Vancouver International Airport

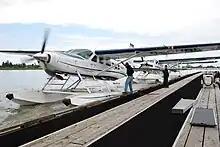
Floatplanes at Vancouver International Water Airport

Pier D consists of 31 gates: D48 to D78, of which 7 (D56, D57, D59, D60, D61, D63, and D65) are bus gates for remote stands. All international-bound flights, excluding those to the United States, depart from D gates. All gates can handle wide-body aircraft; 11 gates are fitted with 2 jet bridges, and four of these gates can handle the Airbus A380, a service of which was seasonally operated to Vancouver by British Airways until September 26, 2022. Gates D48 to D52 are swing gates which can be used for domestic departures (designated C48 to C52), and gates D71 through D78 are swing gates which can be used for United States border preclearance flights (designated E71 through E78).